Winston-Salem, North Carolina

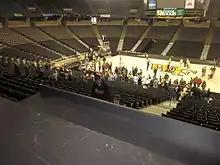

Ardmore, the largest neighborhood in Winston-Salem, features the Ardmore Historic District, which contains over 2,000 buildings and two sites. Ardmore is near Wake Forest Baptist Medical Center, the second-largest hospital in North Carolina. Wake Forest Baptist Health is the largest employer in Forsyth County, with over 13,000 employees, and serves North Carolina, Virginia, Tennessee, and South Carolina. Major thoroughfares in Ardmore are South Hawthorne Road, Miller Street, Cloverdale Avenue, and Queen Street.